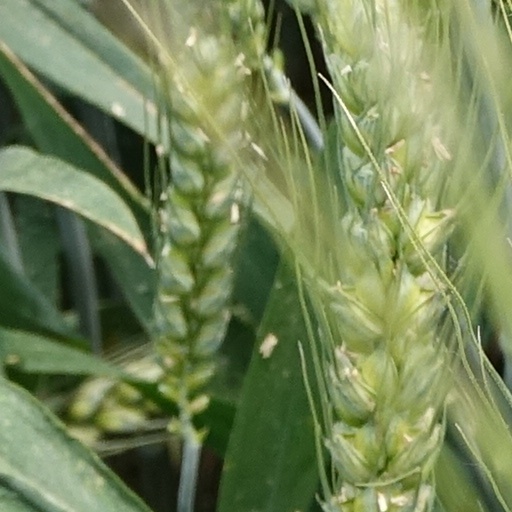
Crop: wheat